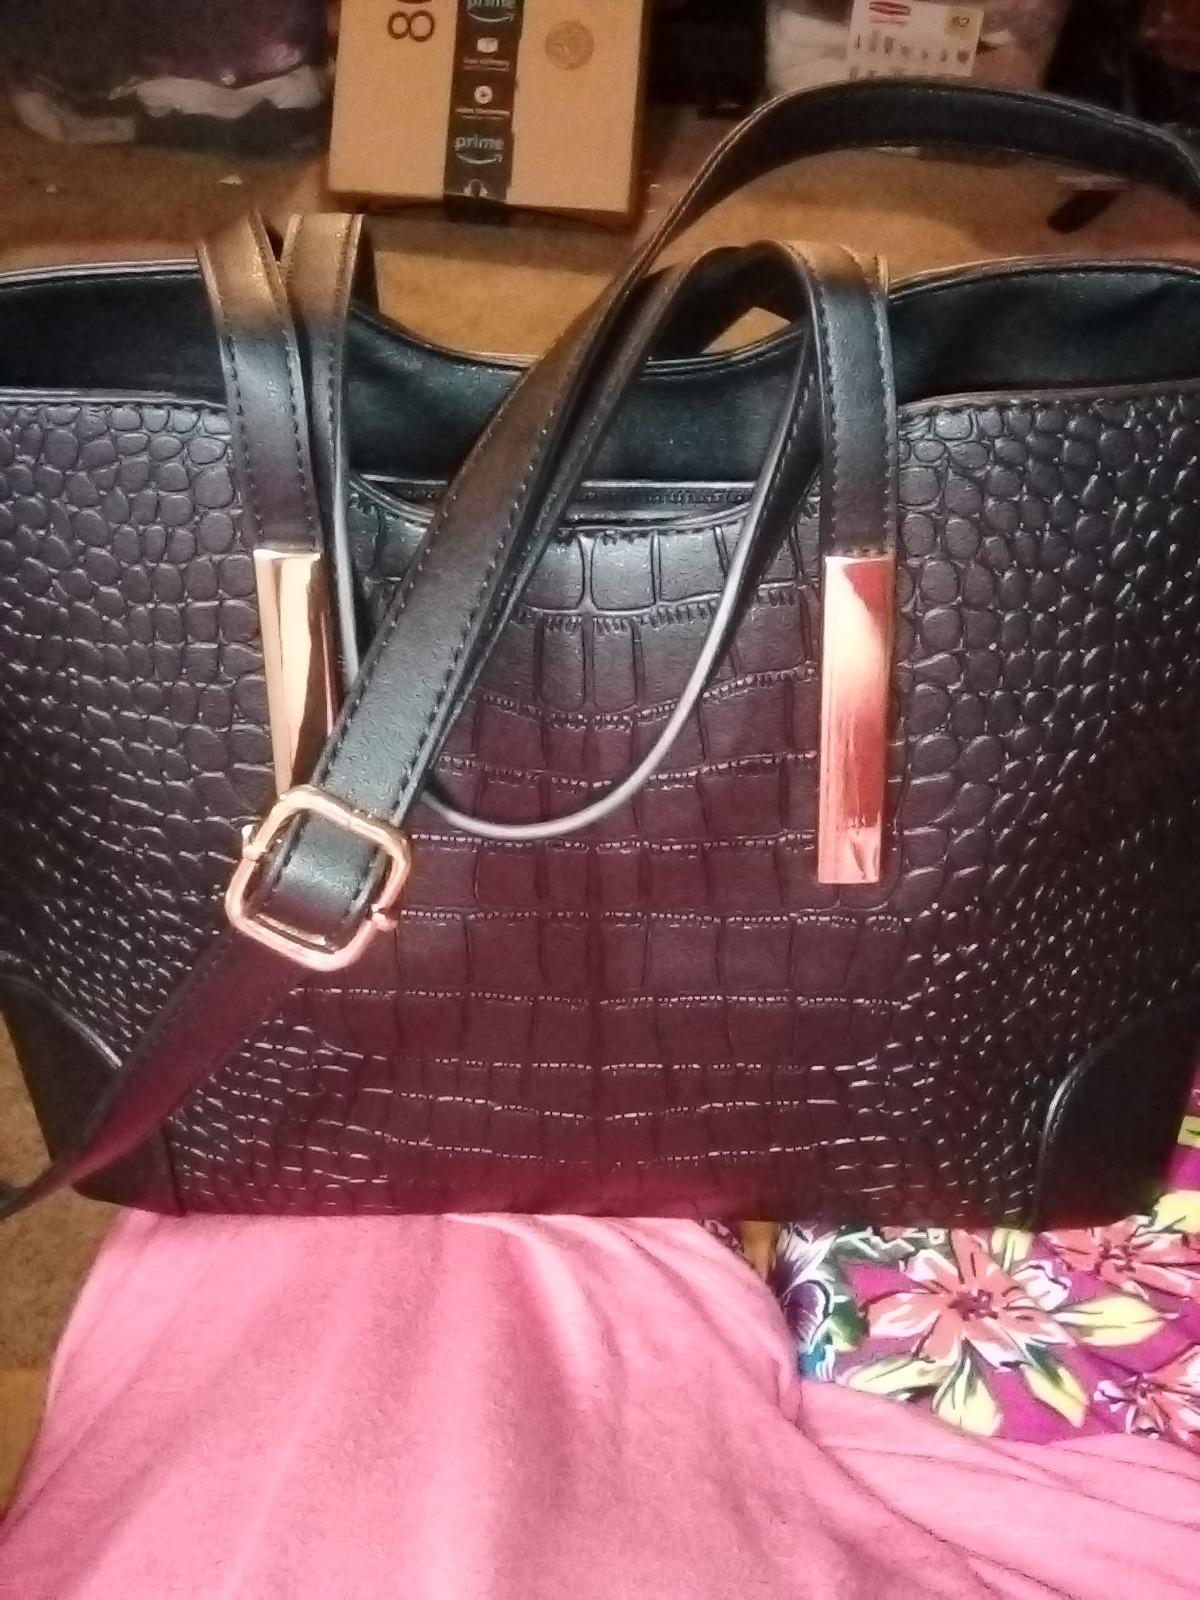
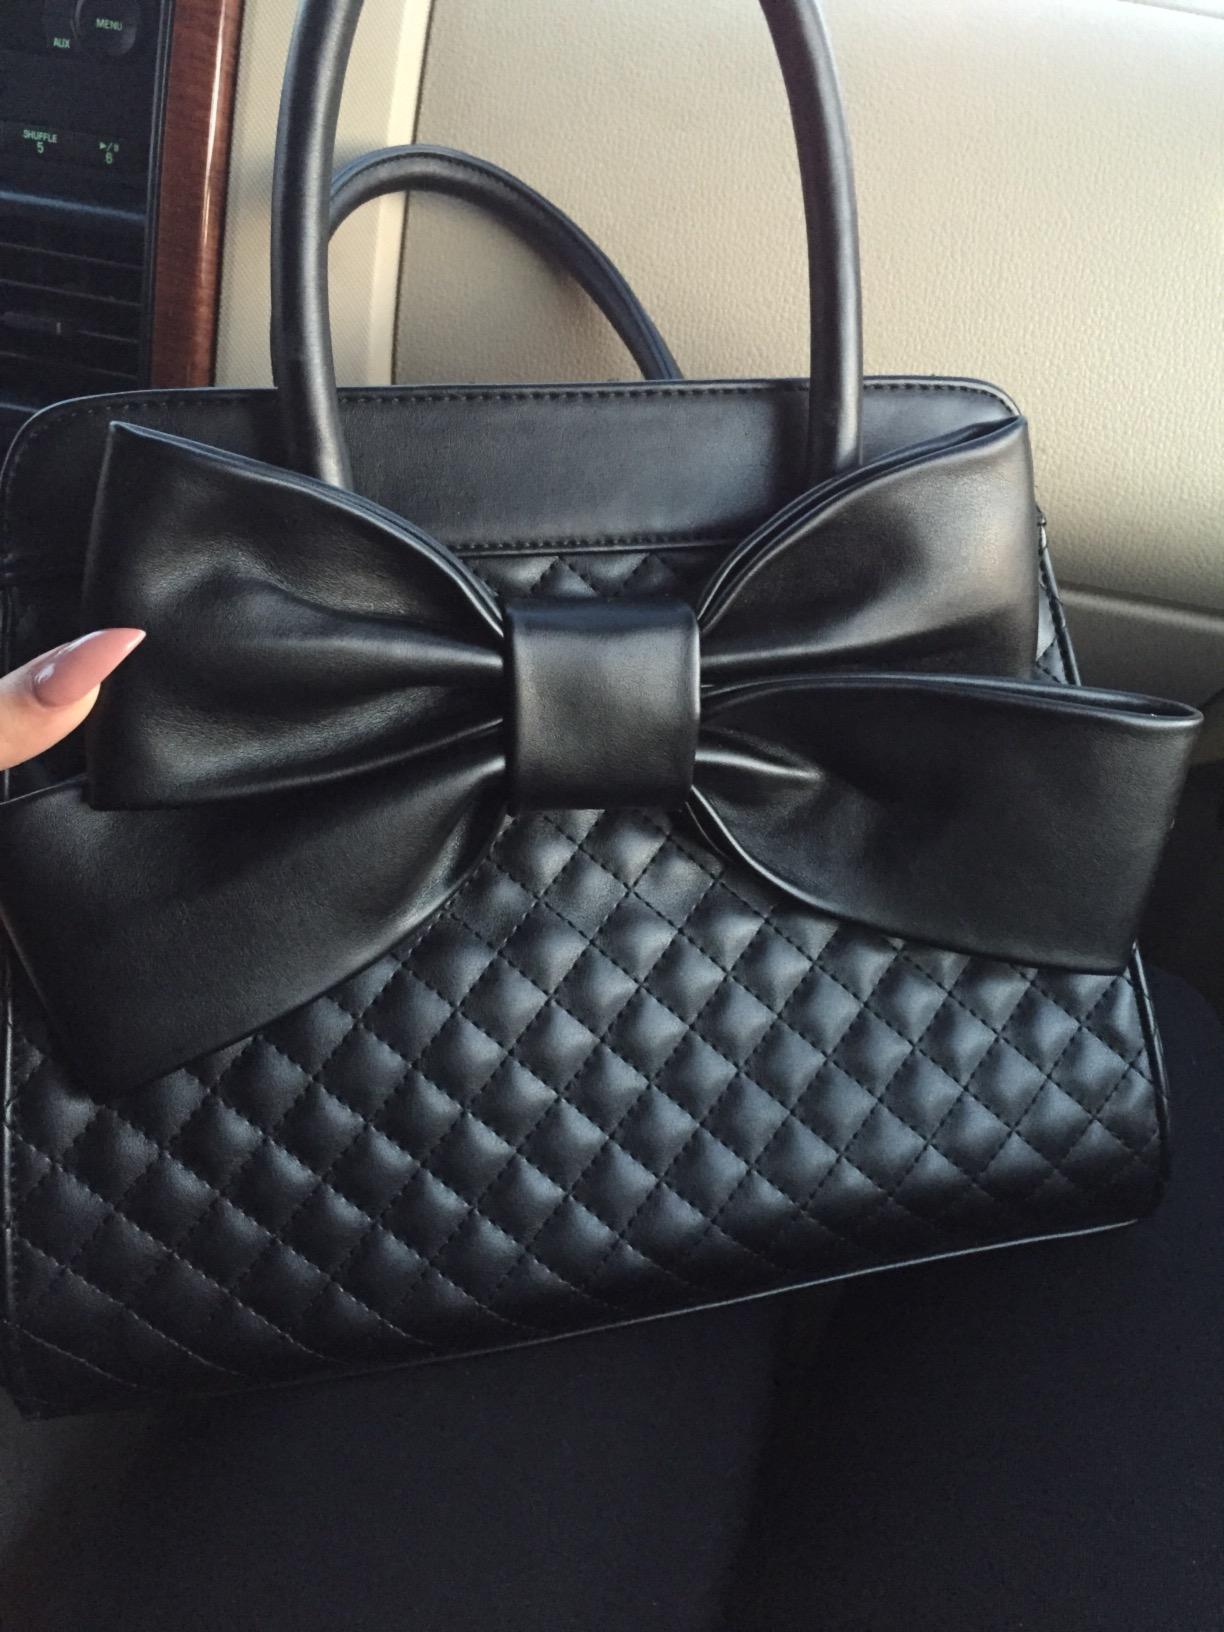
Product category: accessories_handbag
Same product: no